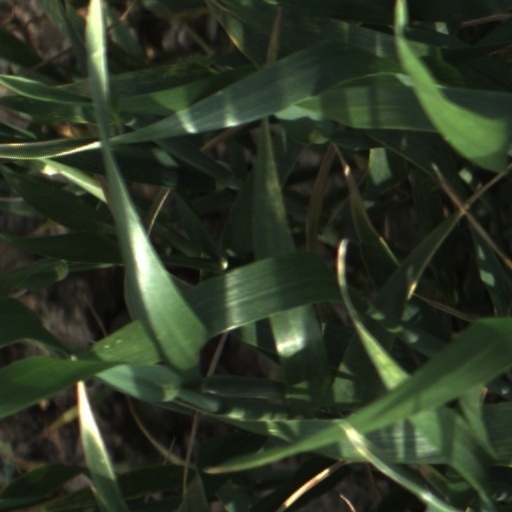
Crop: wheat